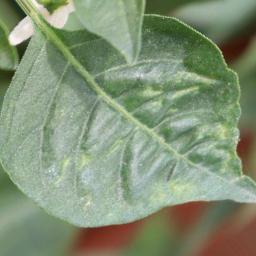
Label: mites_and_trips